Oud Herlaer

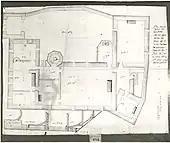
Floor plan in 1735

Oud Herlaer started out as a motte-and-bailey castle, probably already in the 11th century. This is indicated by the castle being situated on a natural sand ridge which has been artificially heightened. I.e. on top of the sand ridge there are other sand layers which become slightly more than three meters thick in the center of the site, and are not a natural deposit. The lower layers of these could have been related to a motte castle. The diameter of the site is about 35-40 meter. It used to be connected to the nearby Dommel by two small canals which also refreshed the water in the moat.